Battle of Breadfield

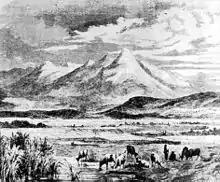
The Breadfield in 1870.

Kinizsi's army consisted of Hungarian, Szekler, Serbian, Transylvanian Saxon forces, and some Vlach volunteers. The latter were commanded by Basarab Laiotă "cel Bătrân", "lit." "the Elder", quondam ruler of Wallachia and archrival to Basarab "cel Tânăr", "lit." "the Younger". Accordingly, the younger Basarab insisted on equality with the older, with only one being tenable to the Wallachian throne. The combined Christian forces totalled approximated 12,000 to 15,000 men. In the judgement of some, Poles, Moldavians, Russians, Lithuanians, Germans, and Bohemians were privy in part to the battle, but this is rather difficult to substantiate.